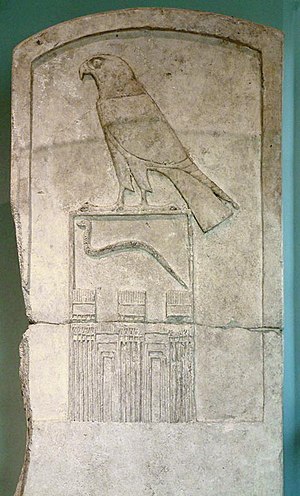
Faraos fem navne
Serekh med Djets navn, udstillet på Louvre
Faraos Fem Navne var den navnestandard, der blev brugt af de gamle egyptiske konger, og de navne man kunne titulere Farao med. Navnene symboliserede jordisk magt og himmelsk vælde. De udgjorde også en slags programerklæring for kongens regentskab.